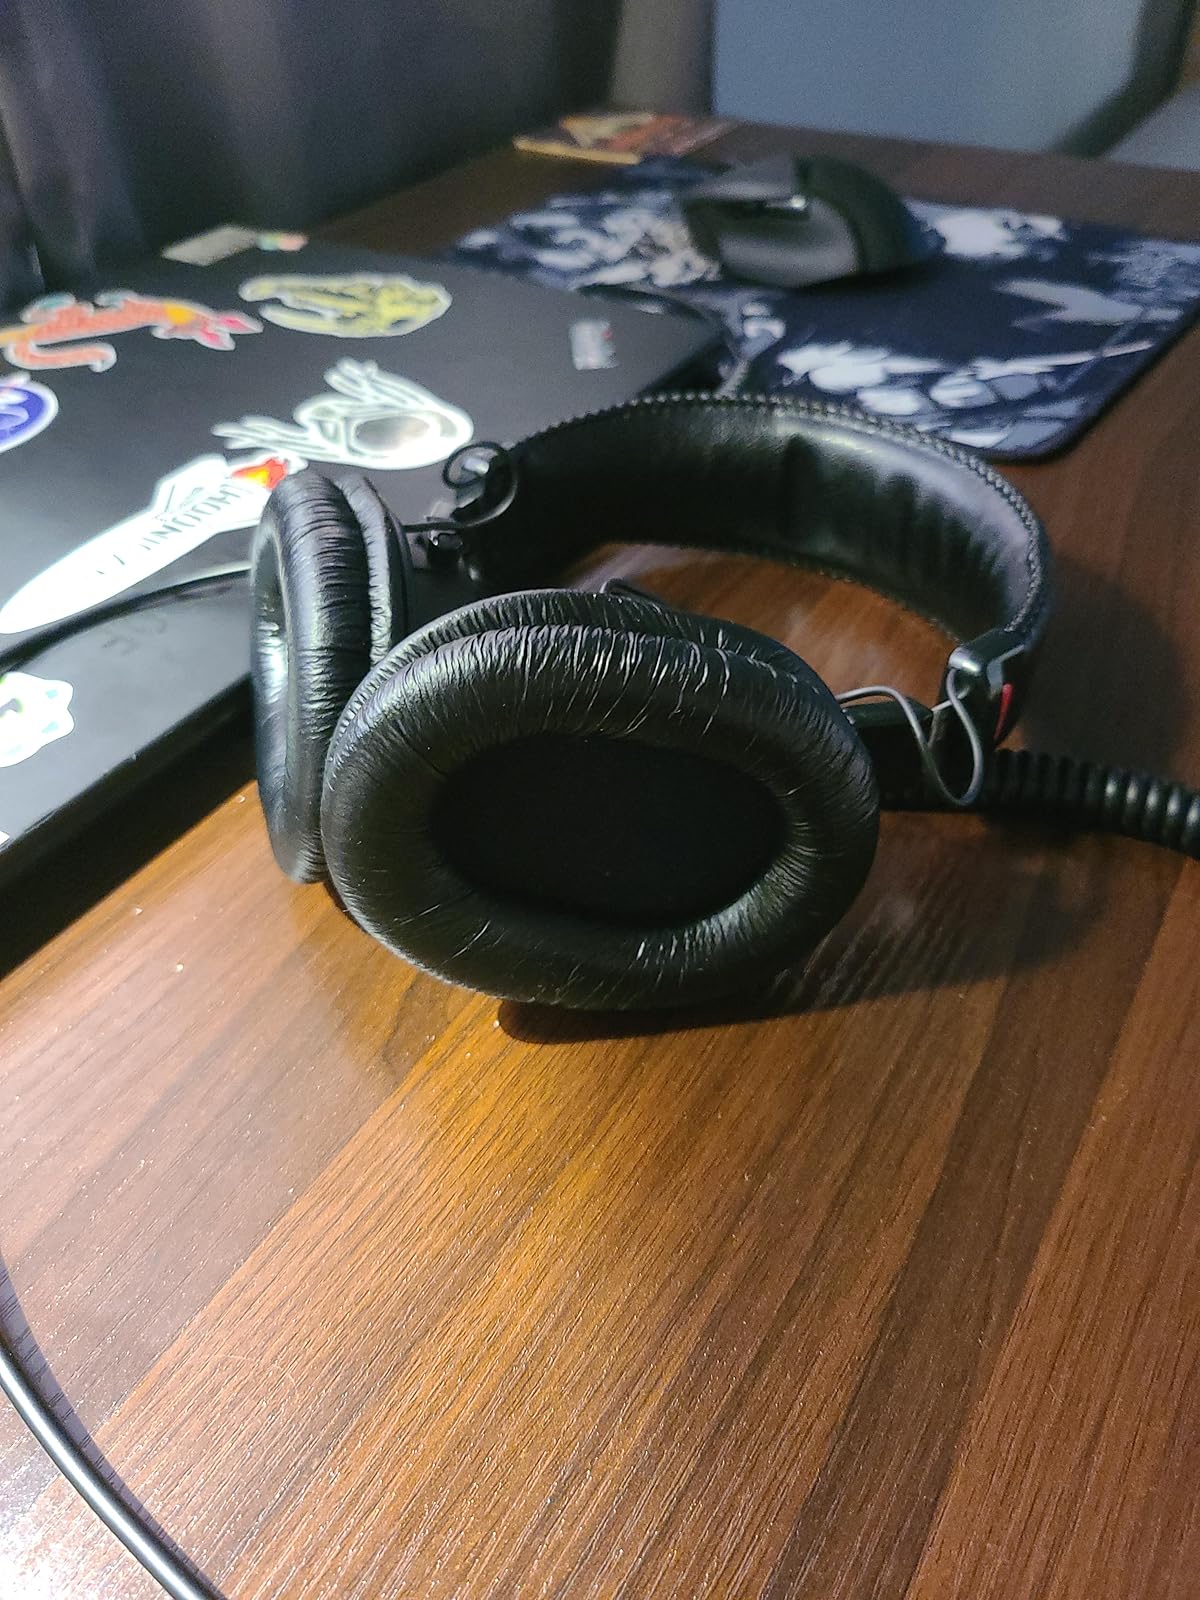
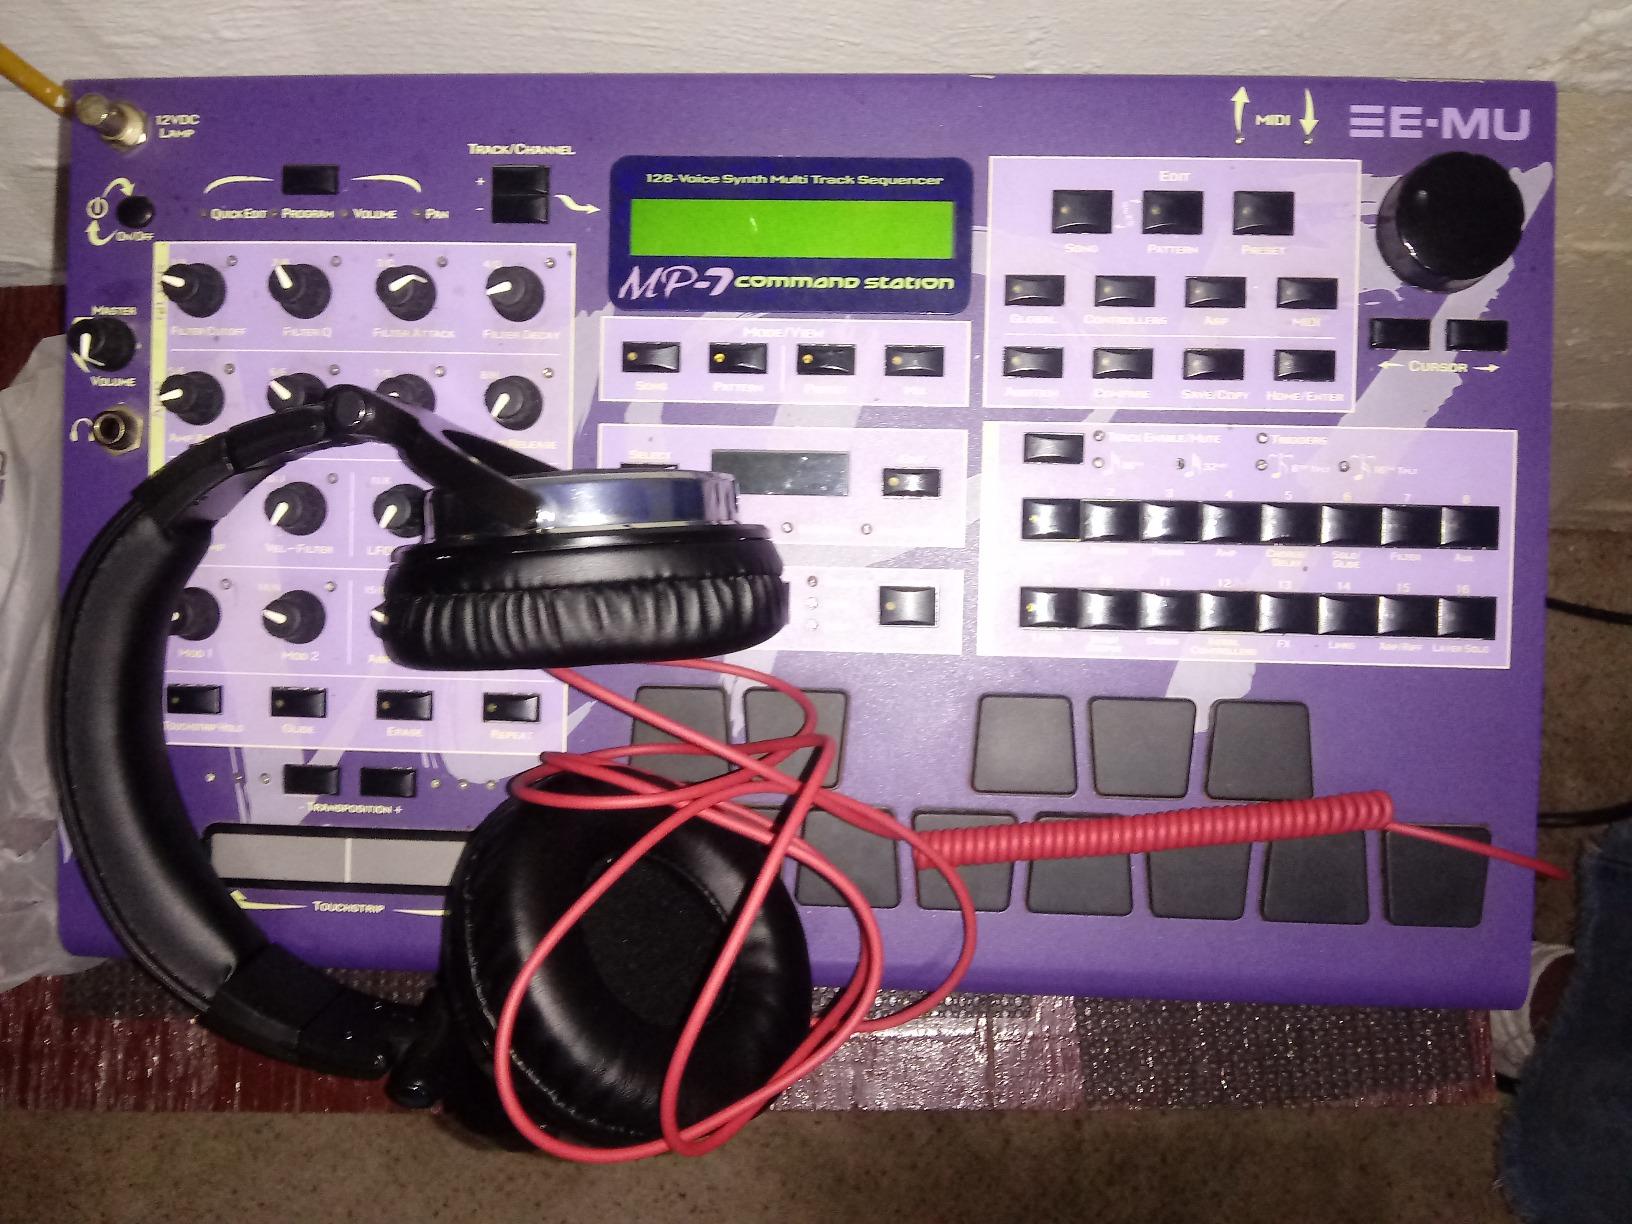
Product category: headphones
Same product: no